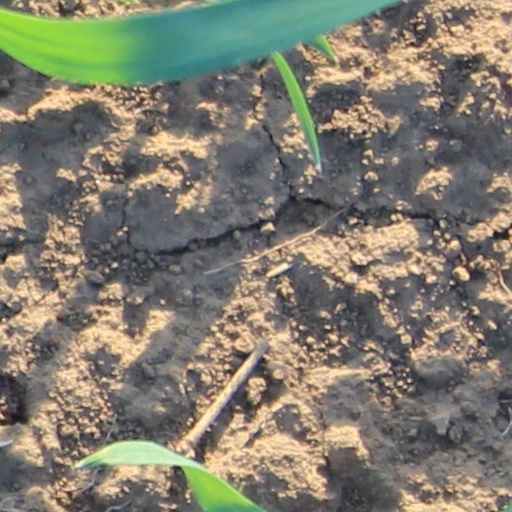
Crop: wheat